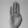
ASL letter: B